Stereotypes of South Asians

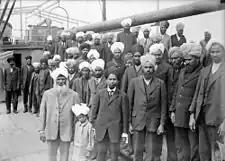
Many stereotypes of South Asians date back to the 19th and 20th centuries. In 1914, Indian passengers on board the steamer "Komagata Maru" were stopped in Vancouver, Canada, denied a chance to disembark for two months, then forced to go back to India due to stereotypes held against them.

Stereotypes of South Asians consist of various generalized beliefs about individuals from South Asia which derive from the region's history and interaction with other cultures and peoples. These stereotypes are often rooted in orientalism, xenophobia and racism and date back to the history of European colonialism and imperialism in the Indian subcontinent during the 18th and 19th centuries along with the immigration of South Asians to the English-speaking world in the 20th century. According to academics Omar Rahman, David Pollock and John Berry, such stereotypes, which have been primarily propagated through popular culture, have influenced the process of acculturation for South Asian immigrants in Western nations.